Tupolev

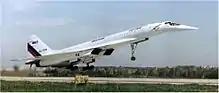
Tu-144 supersonic airliner

In the 1960s A. N. Tupolev's son, A. A. Tupolev, became active with management of the agency. His role included the development of the world's first supersonic airliner, the Tu-144, the popular Tu-154 airliner and the Tupolev Tu-22M strategic bomber. All these developments enabled the Soviet Union to achieve strategic military and civil aviation parity with the West.